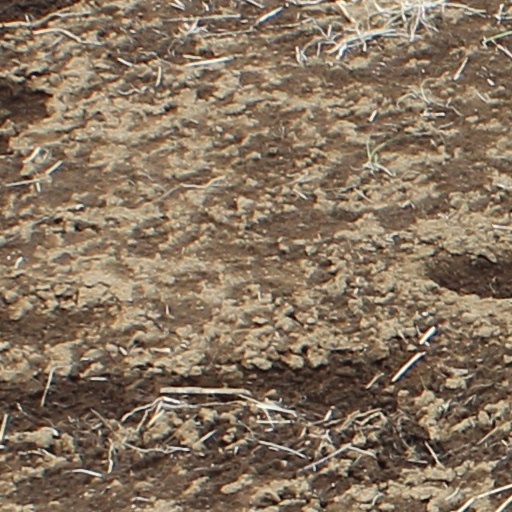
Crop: wheat